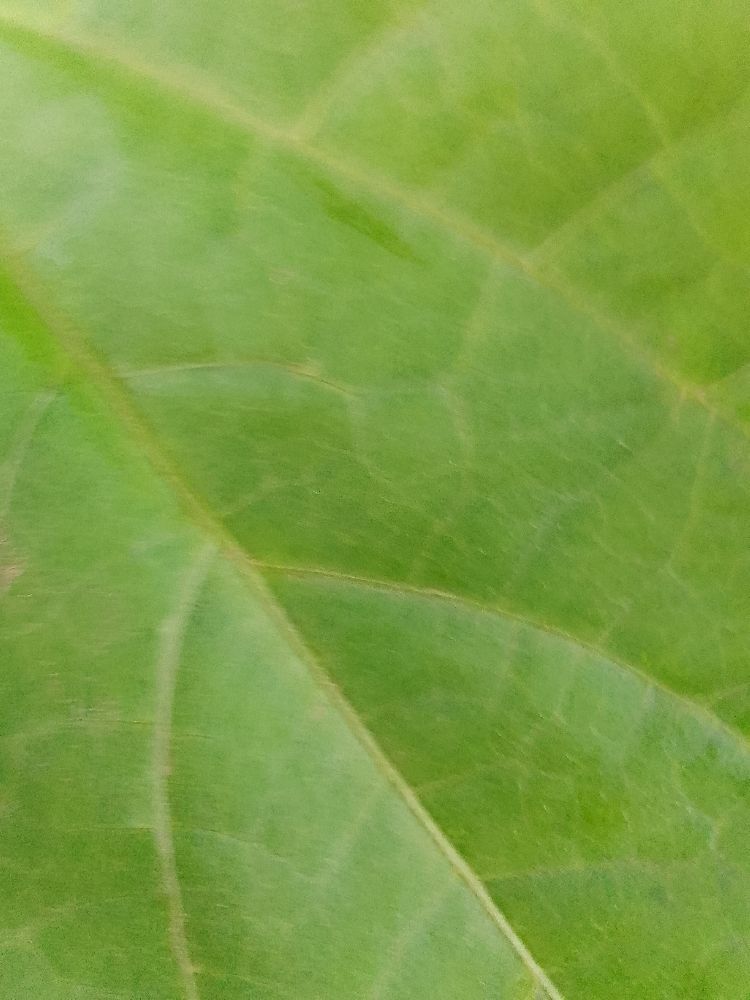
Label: healthy